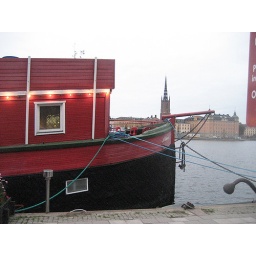
My red boat hostel in stockholm